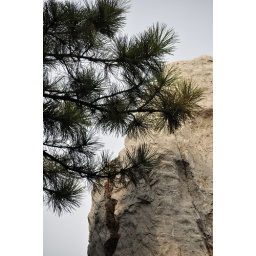
Pine tree and rock at Summer Palace in Beijing.